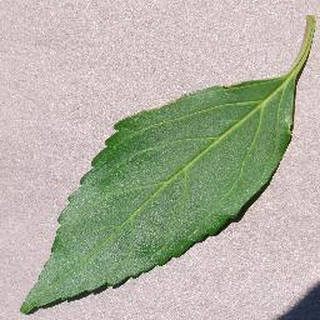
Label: healthy_cherry